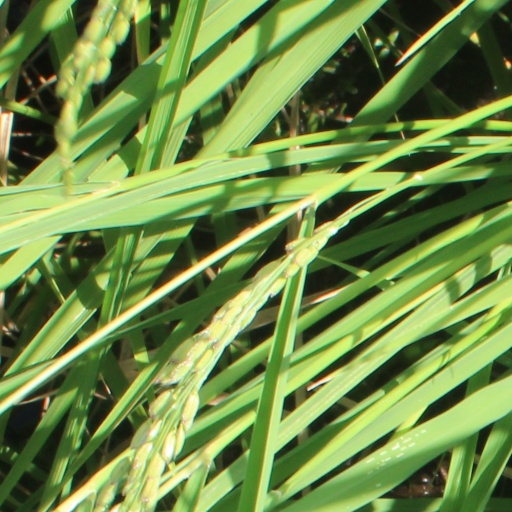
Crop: rice